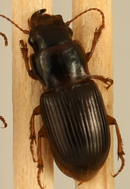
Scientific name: Cratacanthus dubius
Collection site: Sterling Site (STER), plot STER_034